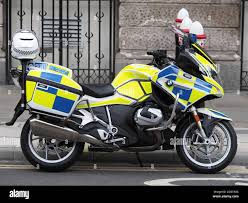
Vehicle type: Motorcycles